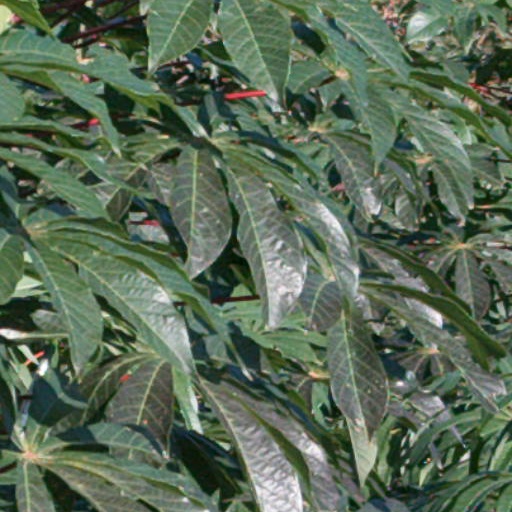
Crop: cassava